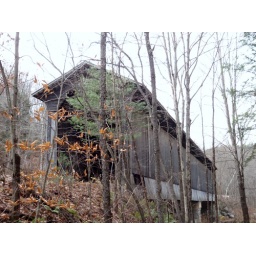
We have seen this bridge called the Chandler Bridge. It has a pier in the middle (a double span bridge).